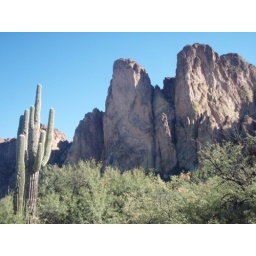
rocks by the river